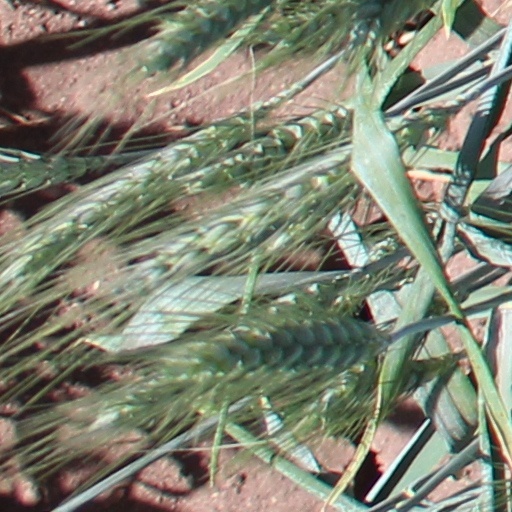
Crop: wheat